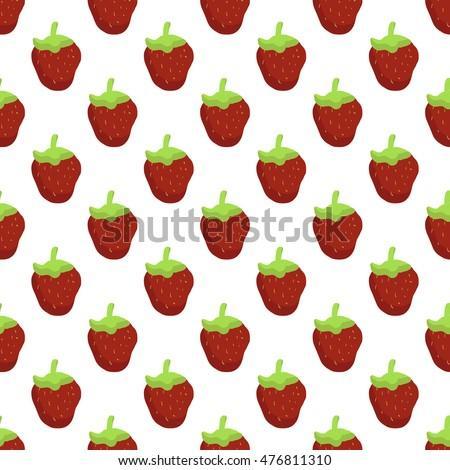
seamless pattern of strawberry on a white background .